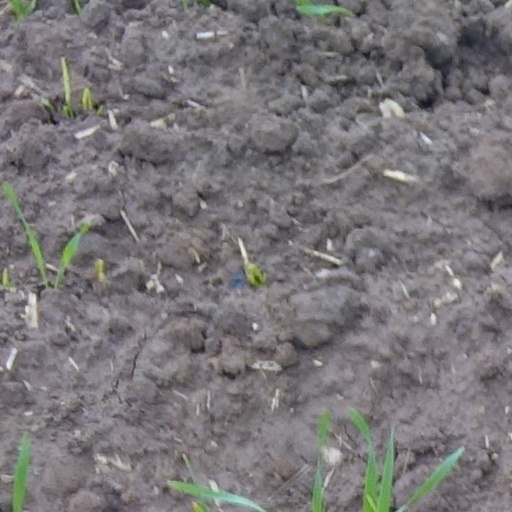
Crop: wheat